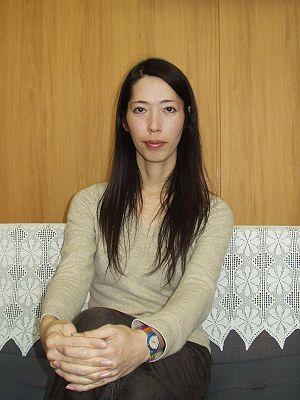
Mlle Aya Kamikawa, femme trans et conseillère municipale de Setagaya-ku à Tokyo au Japon
Aya Kamikawa est une femme politique japonaise. Elle est la première personne trans élue conseillère municipale au Japon.